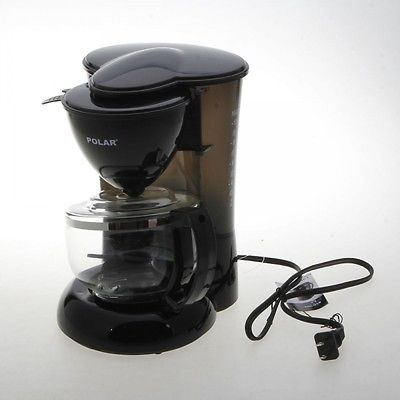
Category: coffee maker